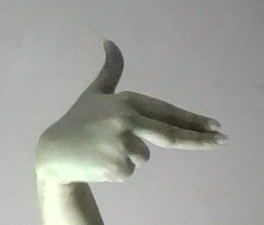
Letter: ghain